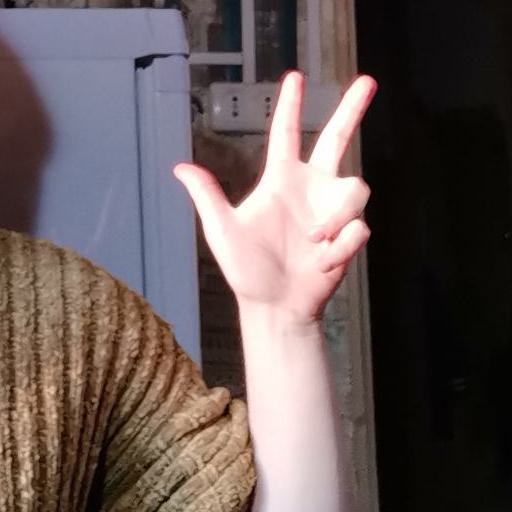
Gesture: three2